David Roth (politician)

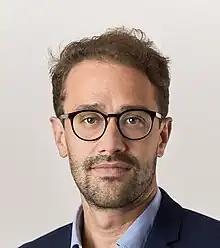
Official portrait, 2023

David Roth (born 19 May 1985) is a Swiss unionist and politician who currently serves on the National Council (Switzerland) for the Social Democratic Party since 2023. He concurrently serves as the vice president of the Social Democratic Party of Switzerland since 2021. Between 2011 and 2023, Roth served on the Cantonal Council of Lucerne.